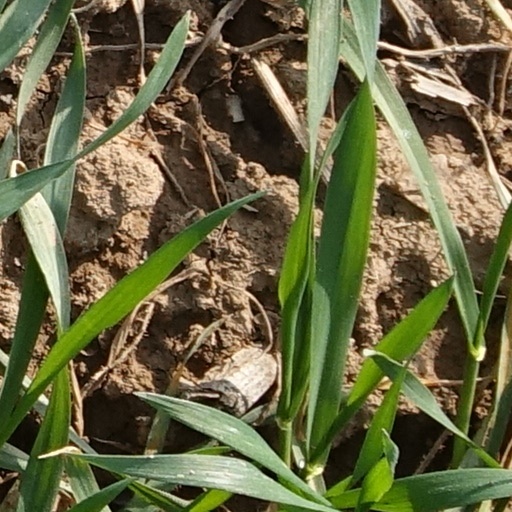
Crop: wheat